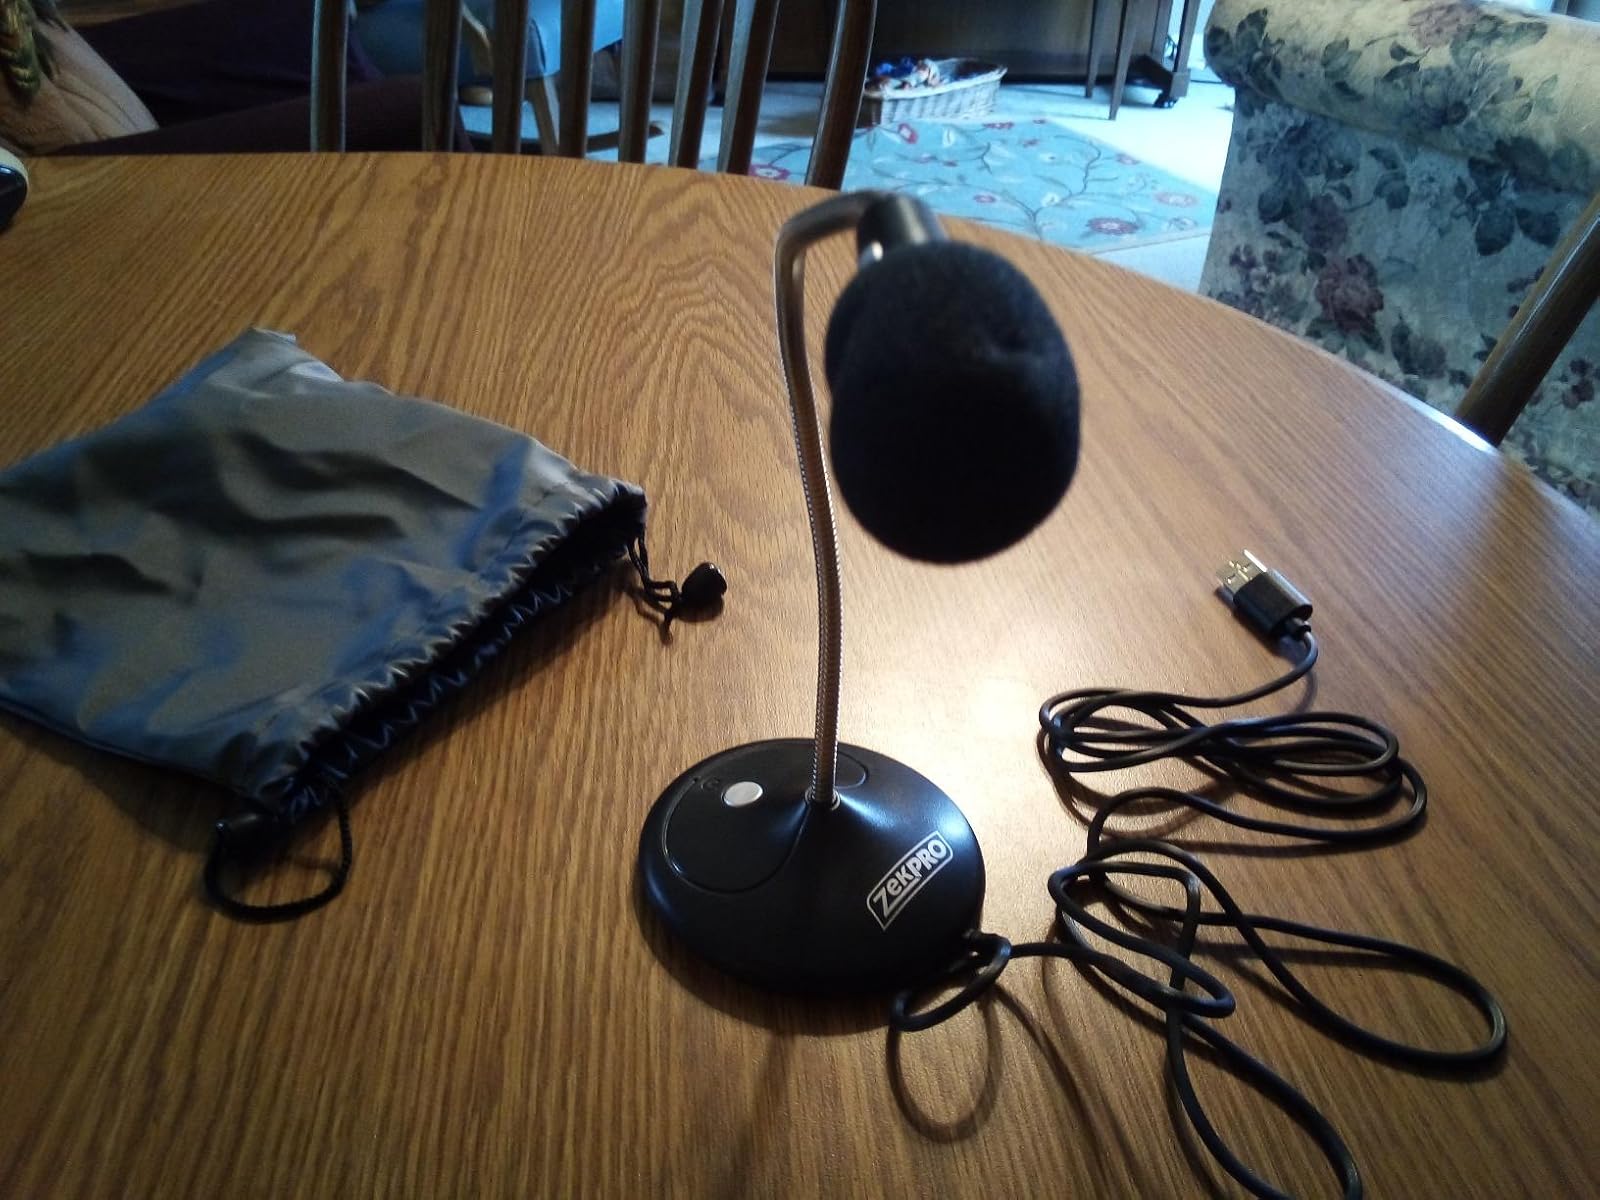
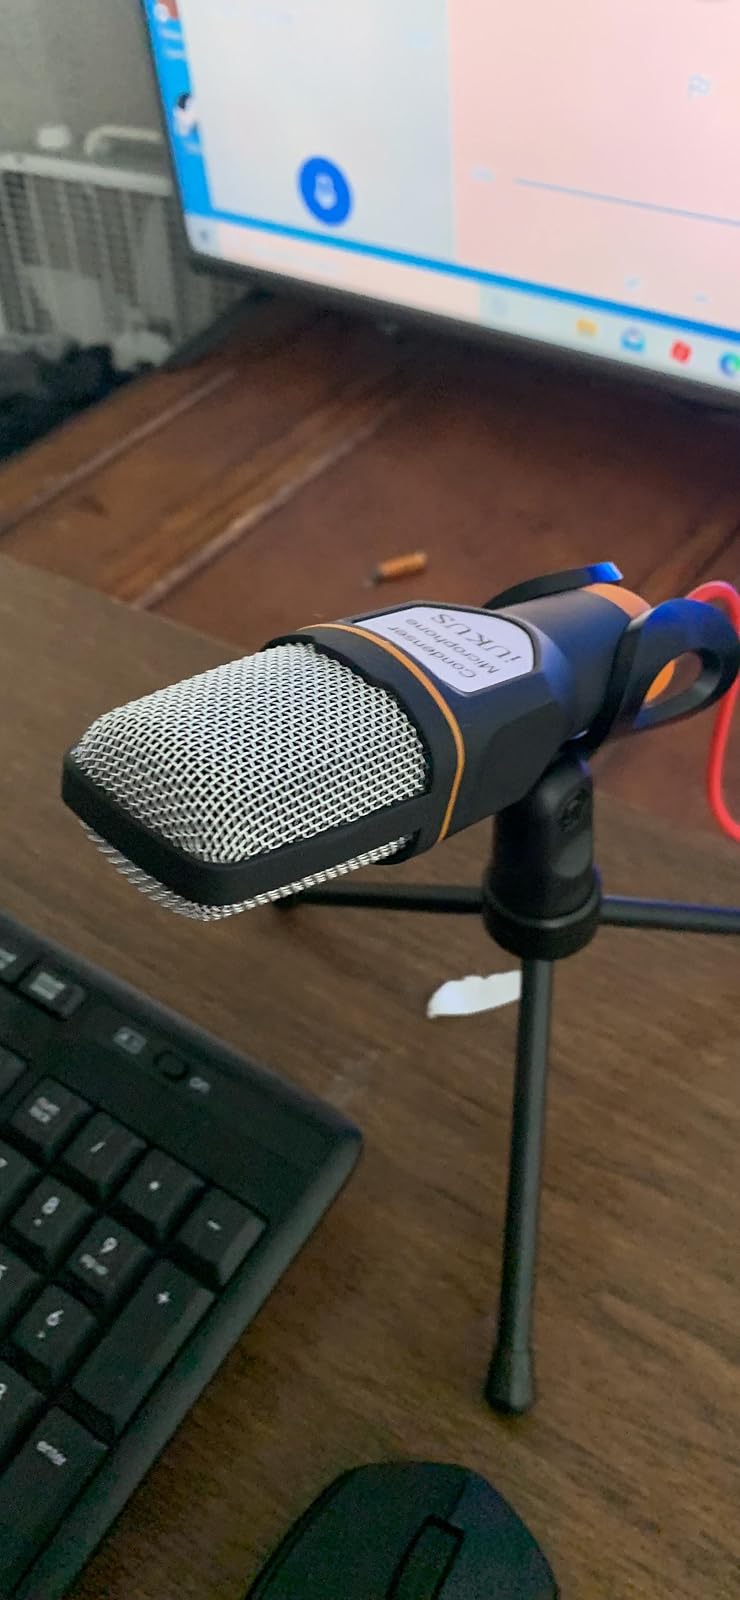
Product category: microphone
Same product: no